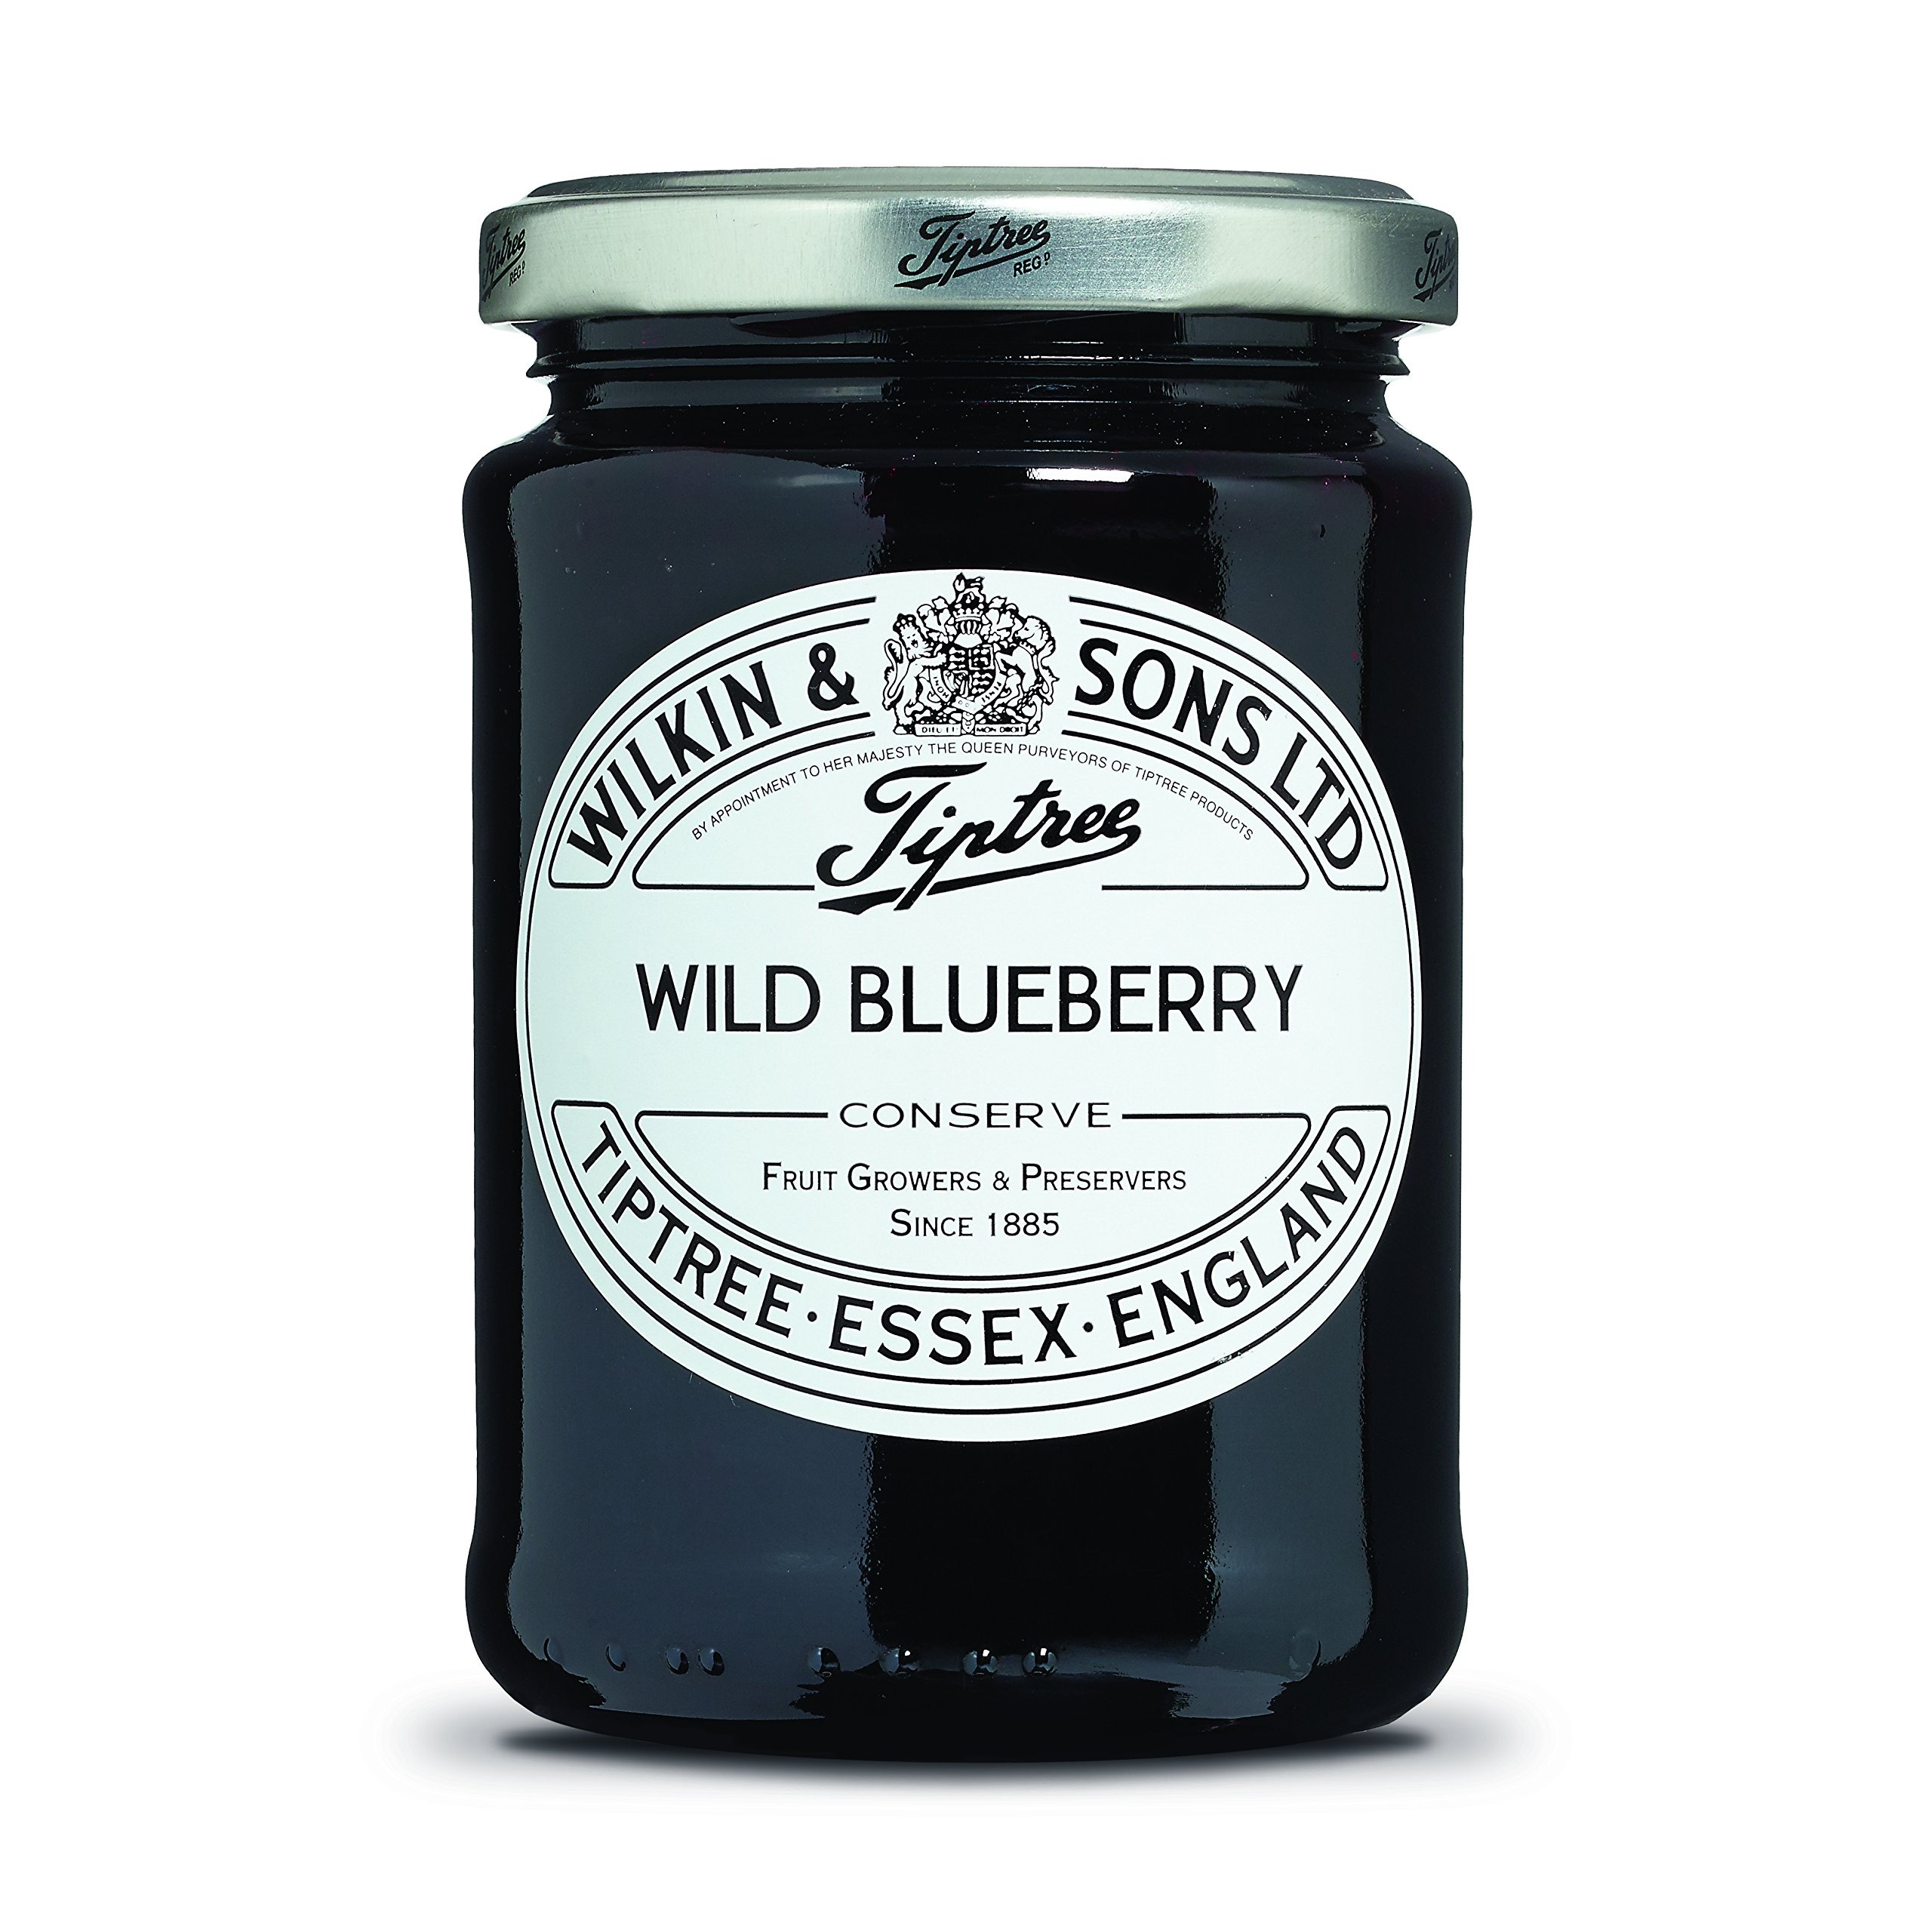
Item Name: Tiptree Wild Blueberry Preserve, 12 Ounce Jar
Bullet Point 1: Easy to spread, enjoy this preserve on toast, biscuits, muffins, cheese, pastries or even as a cake filling.
Bullet Point 2: Ingredients: Sugar, Blueberries, Gelling Agent: Citrus Pectin. Gluten free, made in a nut free factory, suitable for vegetarians and vegans.
Bullet Point 3: 12 ounce jar.
Bullet Point 4: The Wilkin family has been farming in Tiptree, Essex, since 1757, and making quality preserves since 1885. Majority of the fruit used in Tiptree jars are grown on their own farm, ensuring fruit is hand picked with care at the most optimal time.
Value: 12.0
Unit: Ounce

Price: 13.21